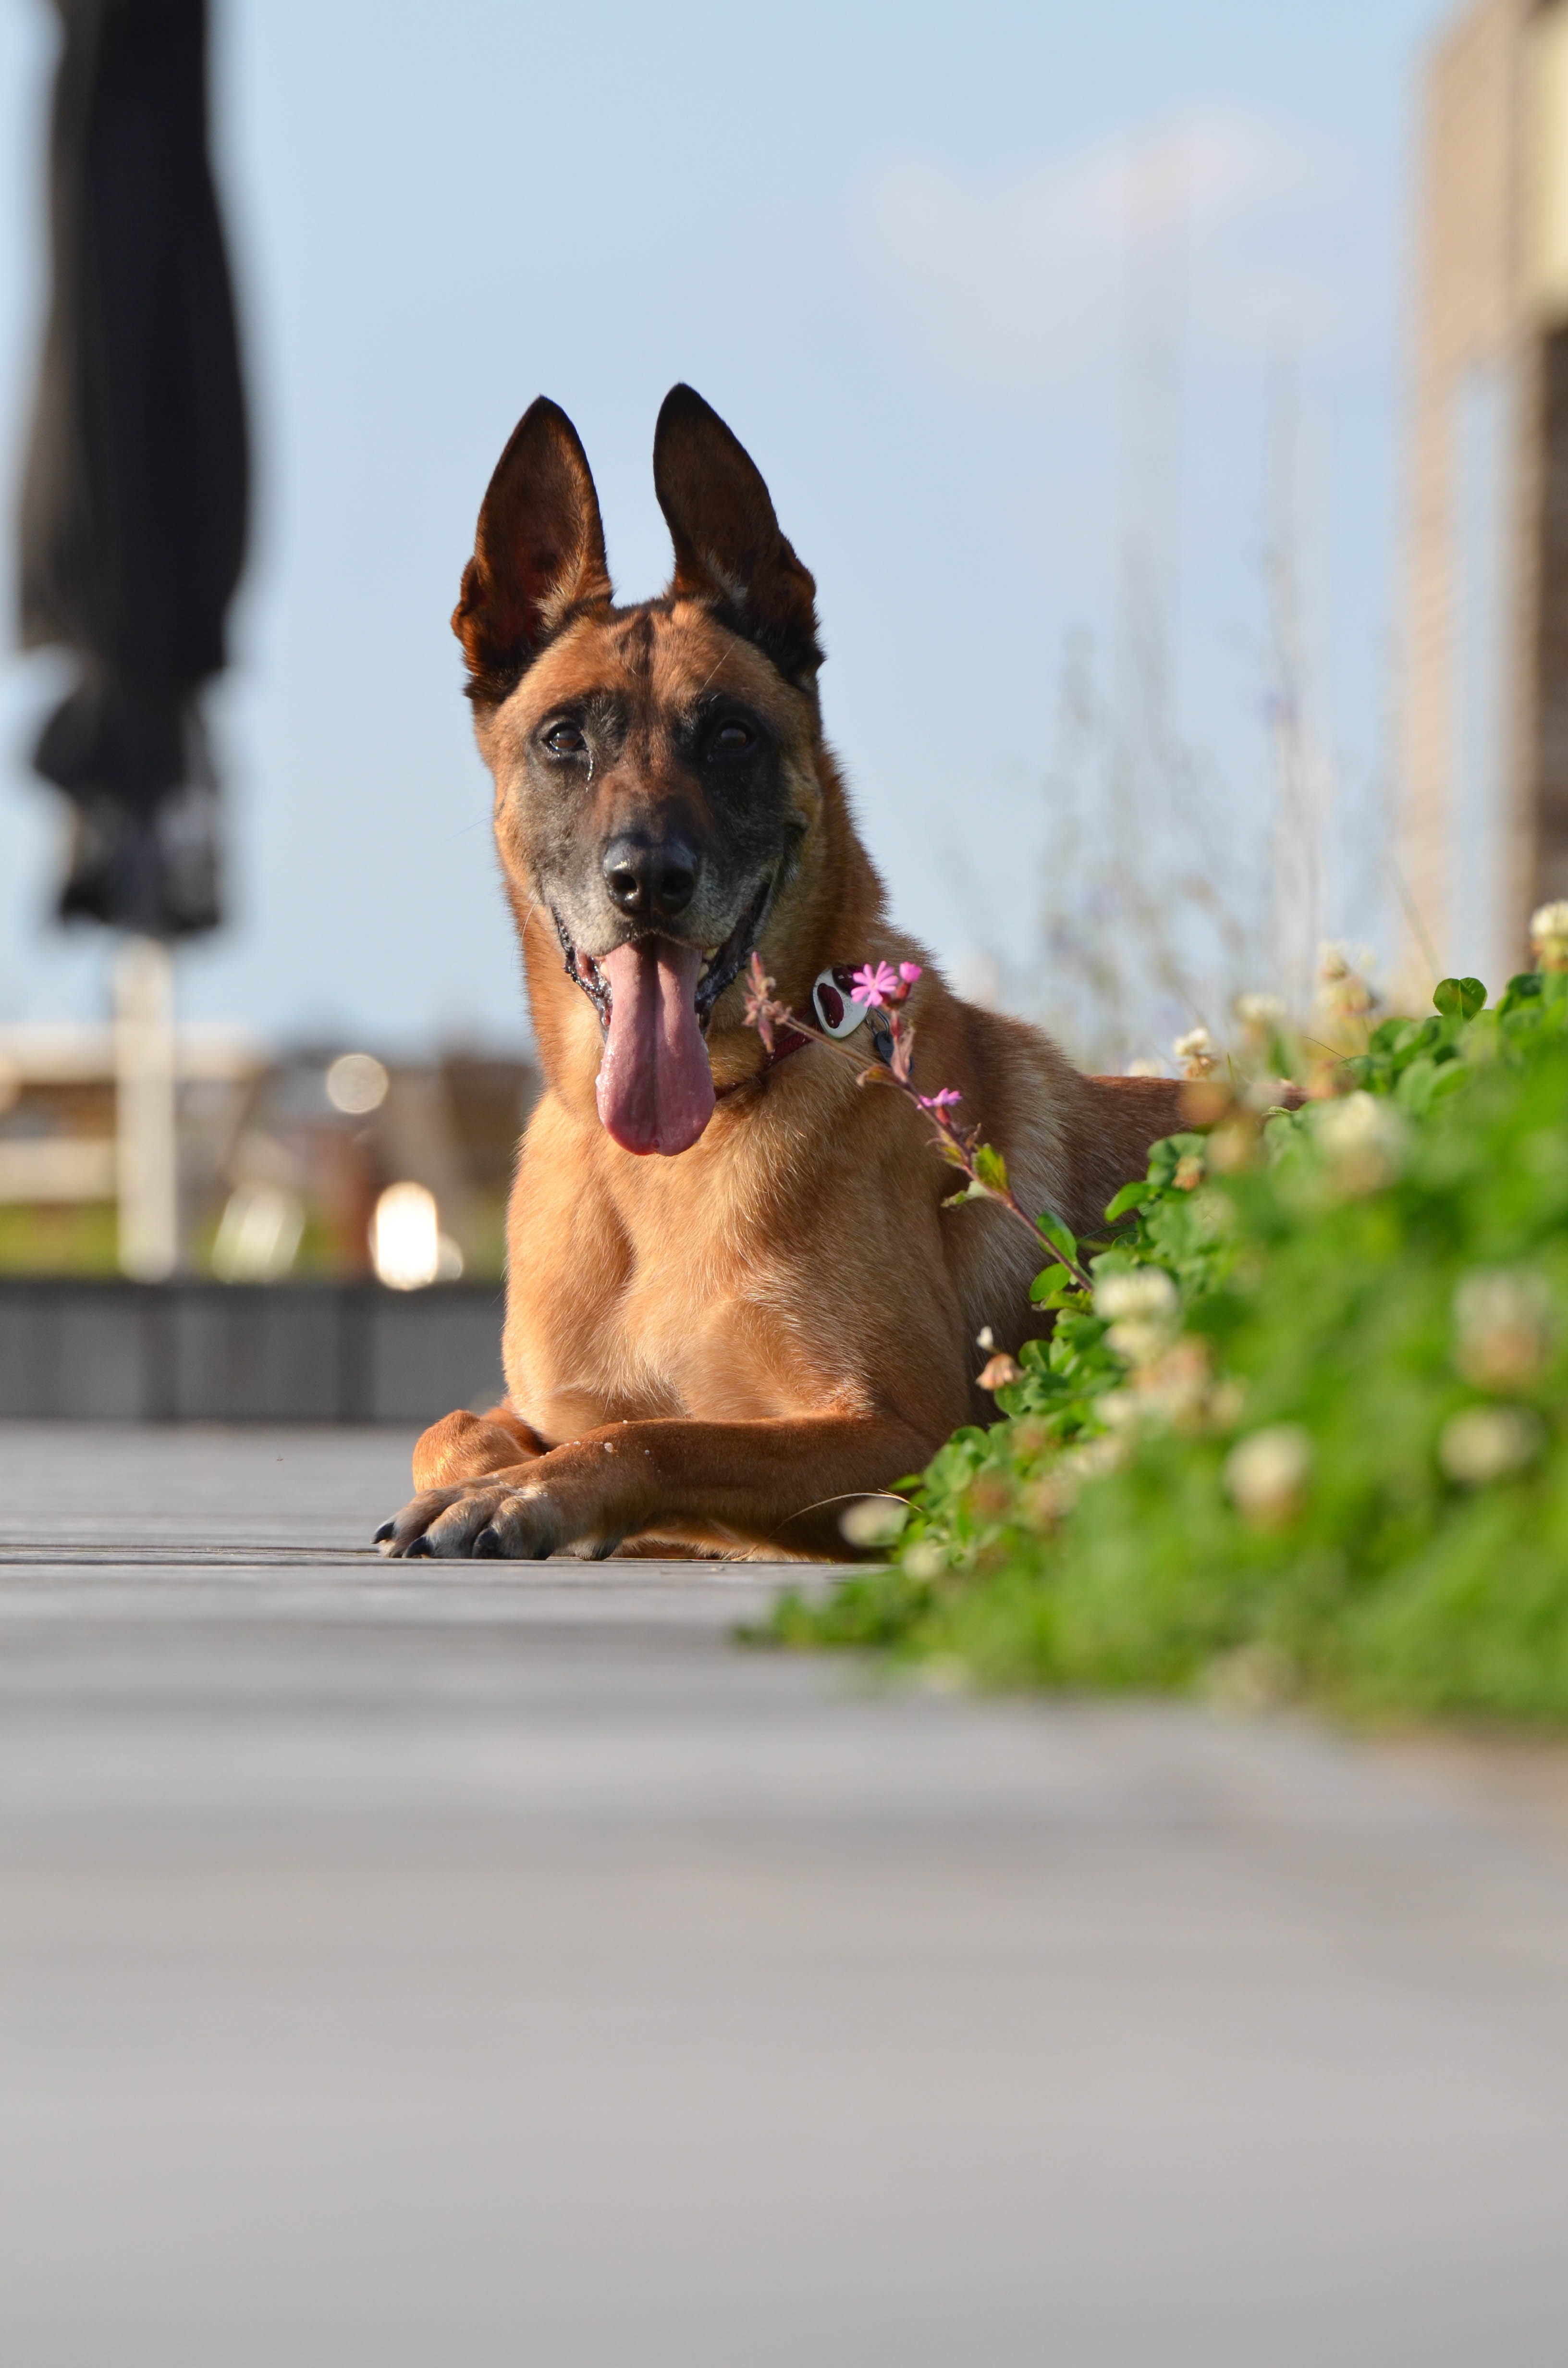
dog, summer, mammal, garden, terrace, vertebrate, attention, belgian shepherd dog, sch fer dog, malinois, dog like mammal, sunning himself